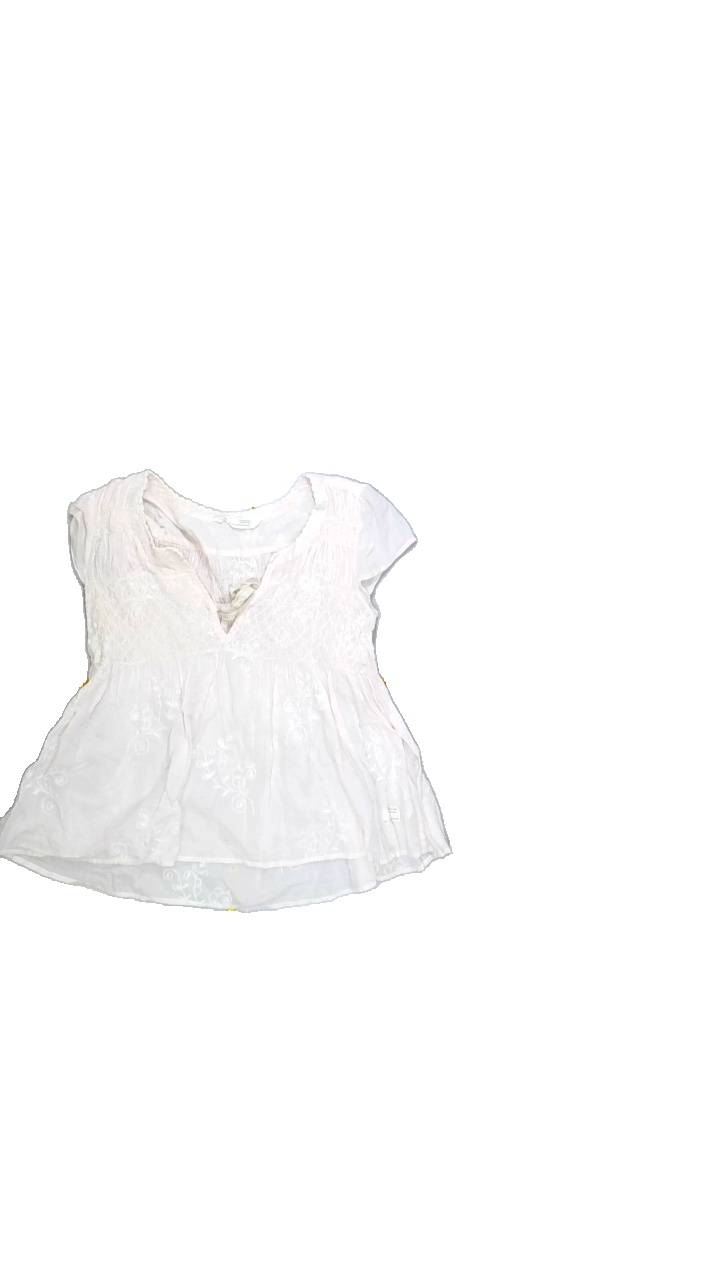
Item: Blouse (Ladies)
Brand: Odd Molly
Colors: Pink
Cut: Regular, V-collar
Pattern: Lace
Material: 100%cotton
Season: All
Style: No trend
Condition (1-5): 2
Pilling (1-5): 4
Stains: Yes
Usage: Export
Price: <50